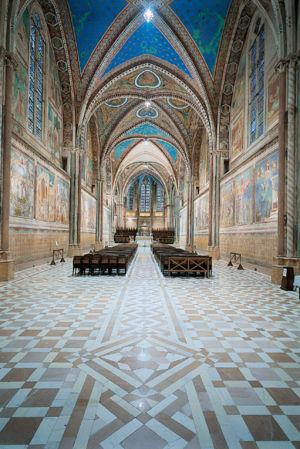
La basilique Saint-François à Assise, en Ombrie, est un édifice religieux où se superposent deux espaces d'assemblée: l'un est dit « église inférieure », bâtie dans la roche d'un flanc du mont Subiaso entre 1228 et 1230, et l'autre dit « église supérieure », construite au-dessus entre 1230 et 1253, dans le style gothique. Le campanile est de style roman. Les deux églises réunies sous le même nom de basilique sont inscrites depuis 2000 au Patrimoine mondial de l'UNESCO.
Les fresques de la vie de saint François à Assise couvrent les murs de la nef de l'église supérieure de la basilique Saint-François de la ville d’Assise en Ombrie.